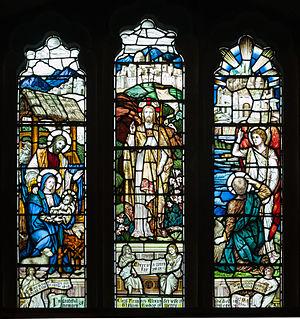
Cecil Frances Alexander est une écrivaine et une poète anglo-irlandaise. Elle a notamment écrit All Things Bright and Beautiful, There Is a Green Hill Far Away et le chant de Noël Once in Royal David's City.